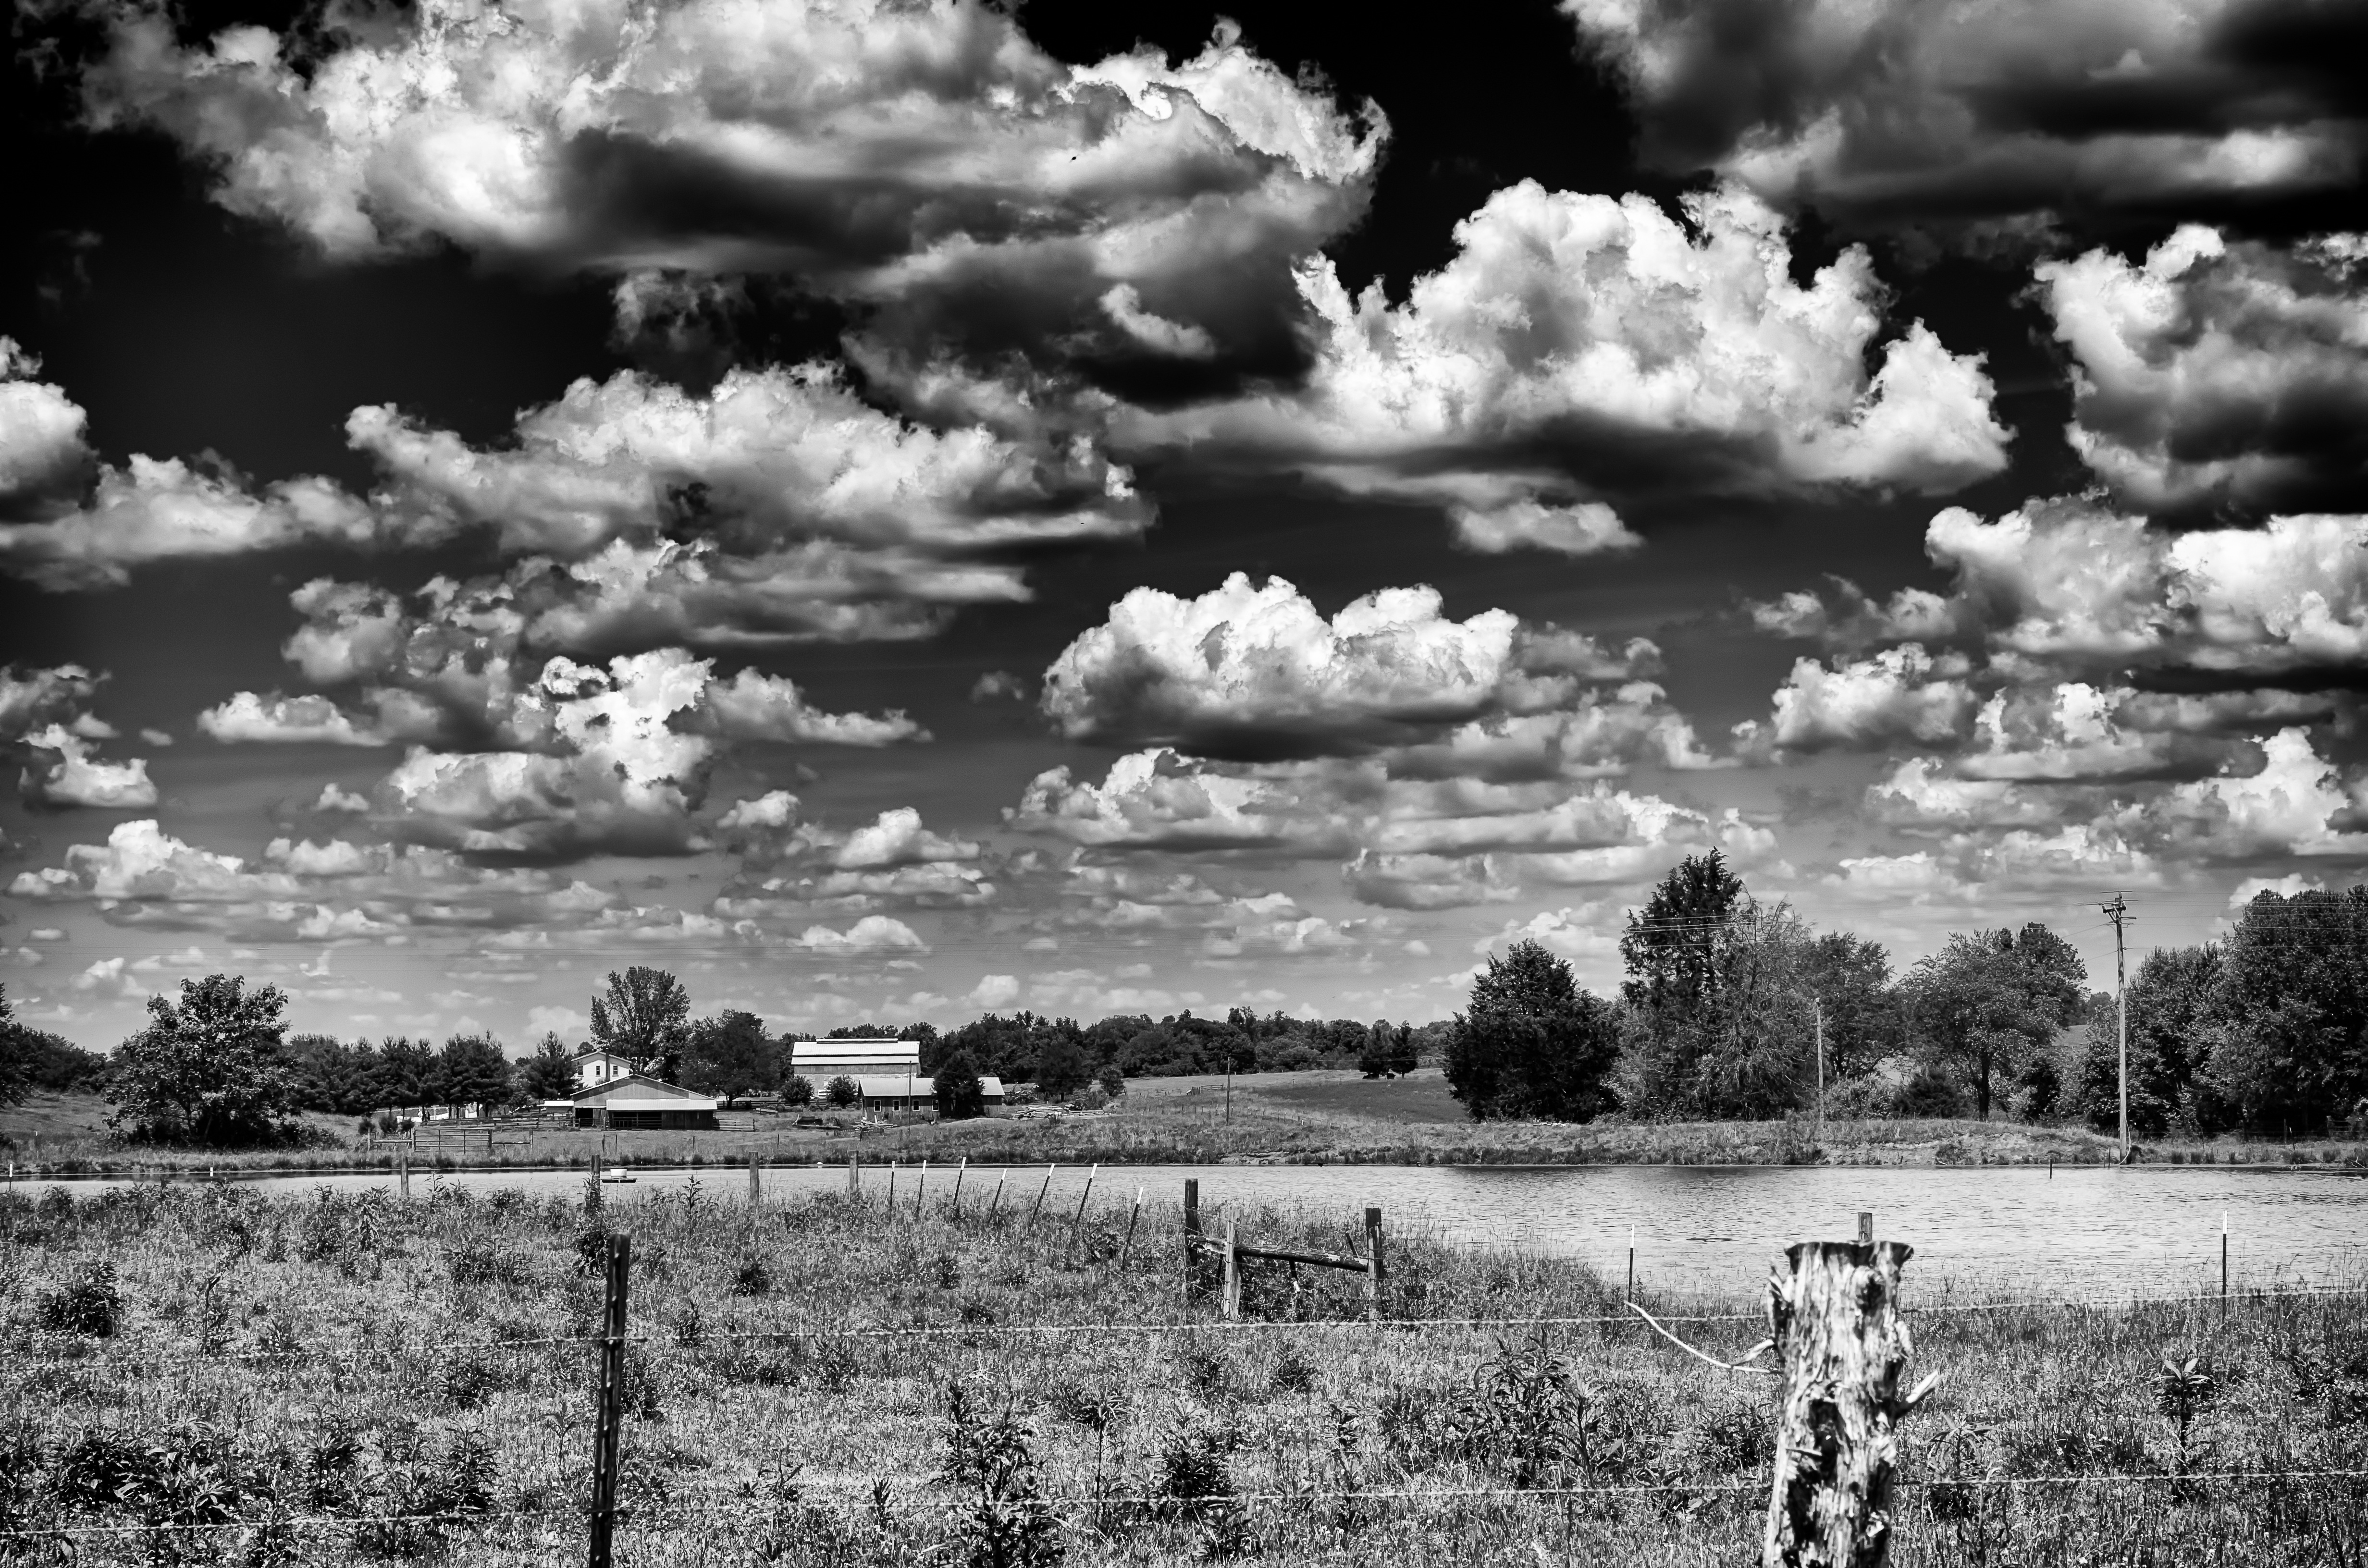
landscape, tree, nature, grass, outdoor, fence, cloud, black and white, sky, white, field, farm, lawn, photography, countryside, barn, land, country, rural, monochrome, farmland, agricultural, scene, rural area, meteorological phenomenon, monochrome photography